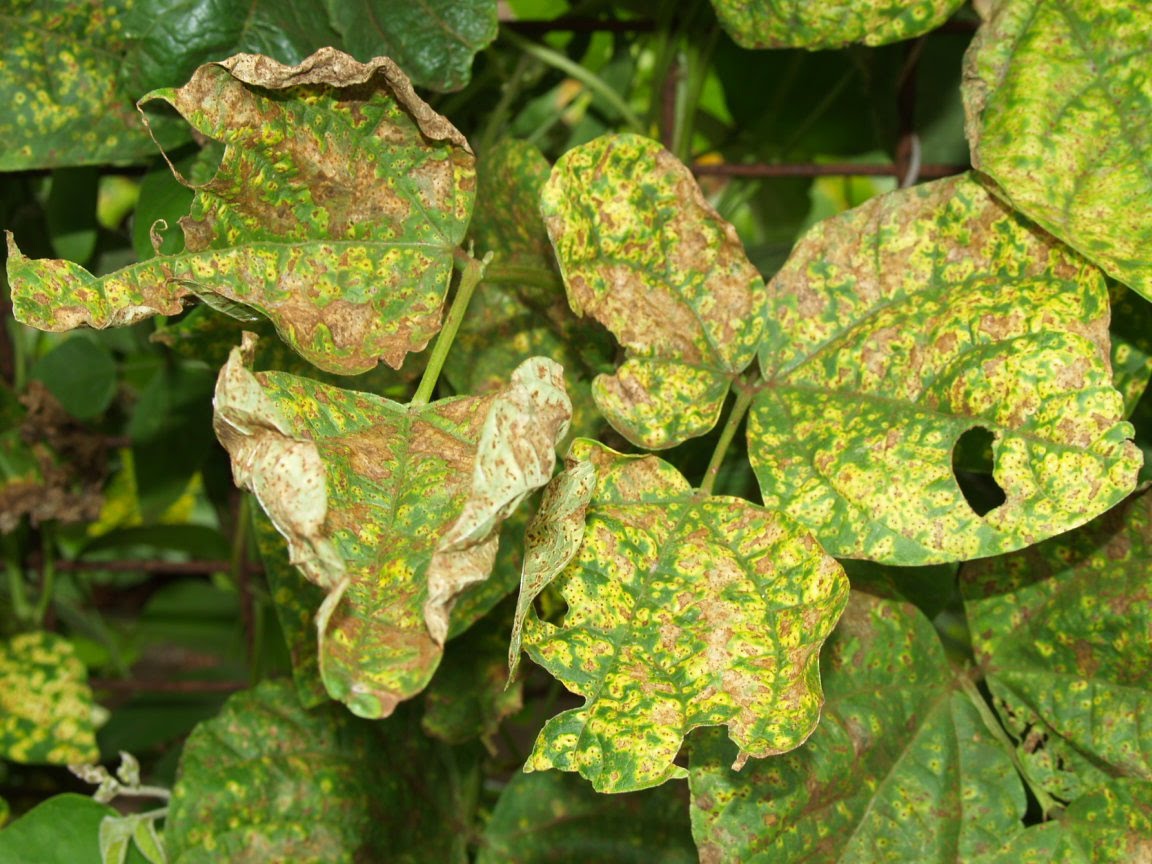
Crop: unknown
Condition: bean_rust